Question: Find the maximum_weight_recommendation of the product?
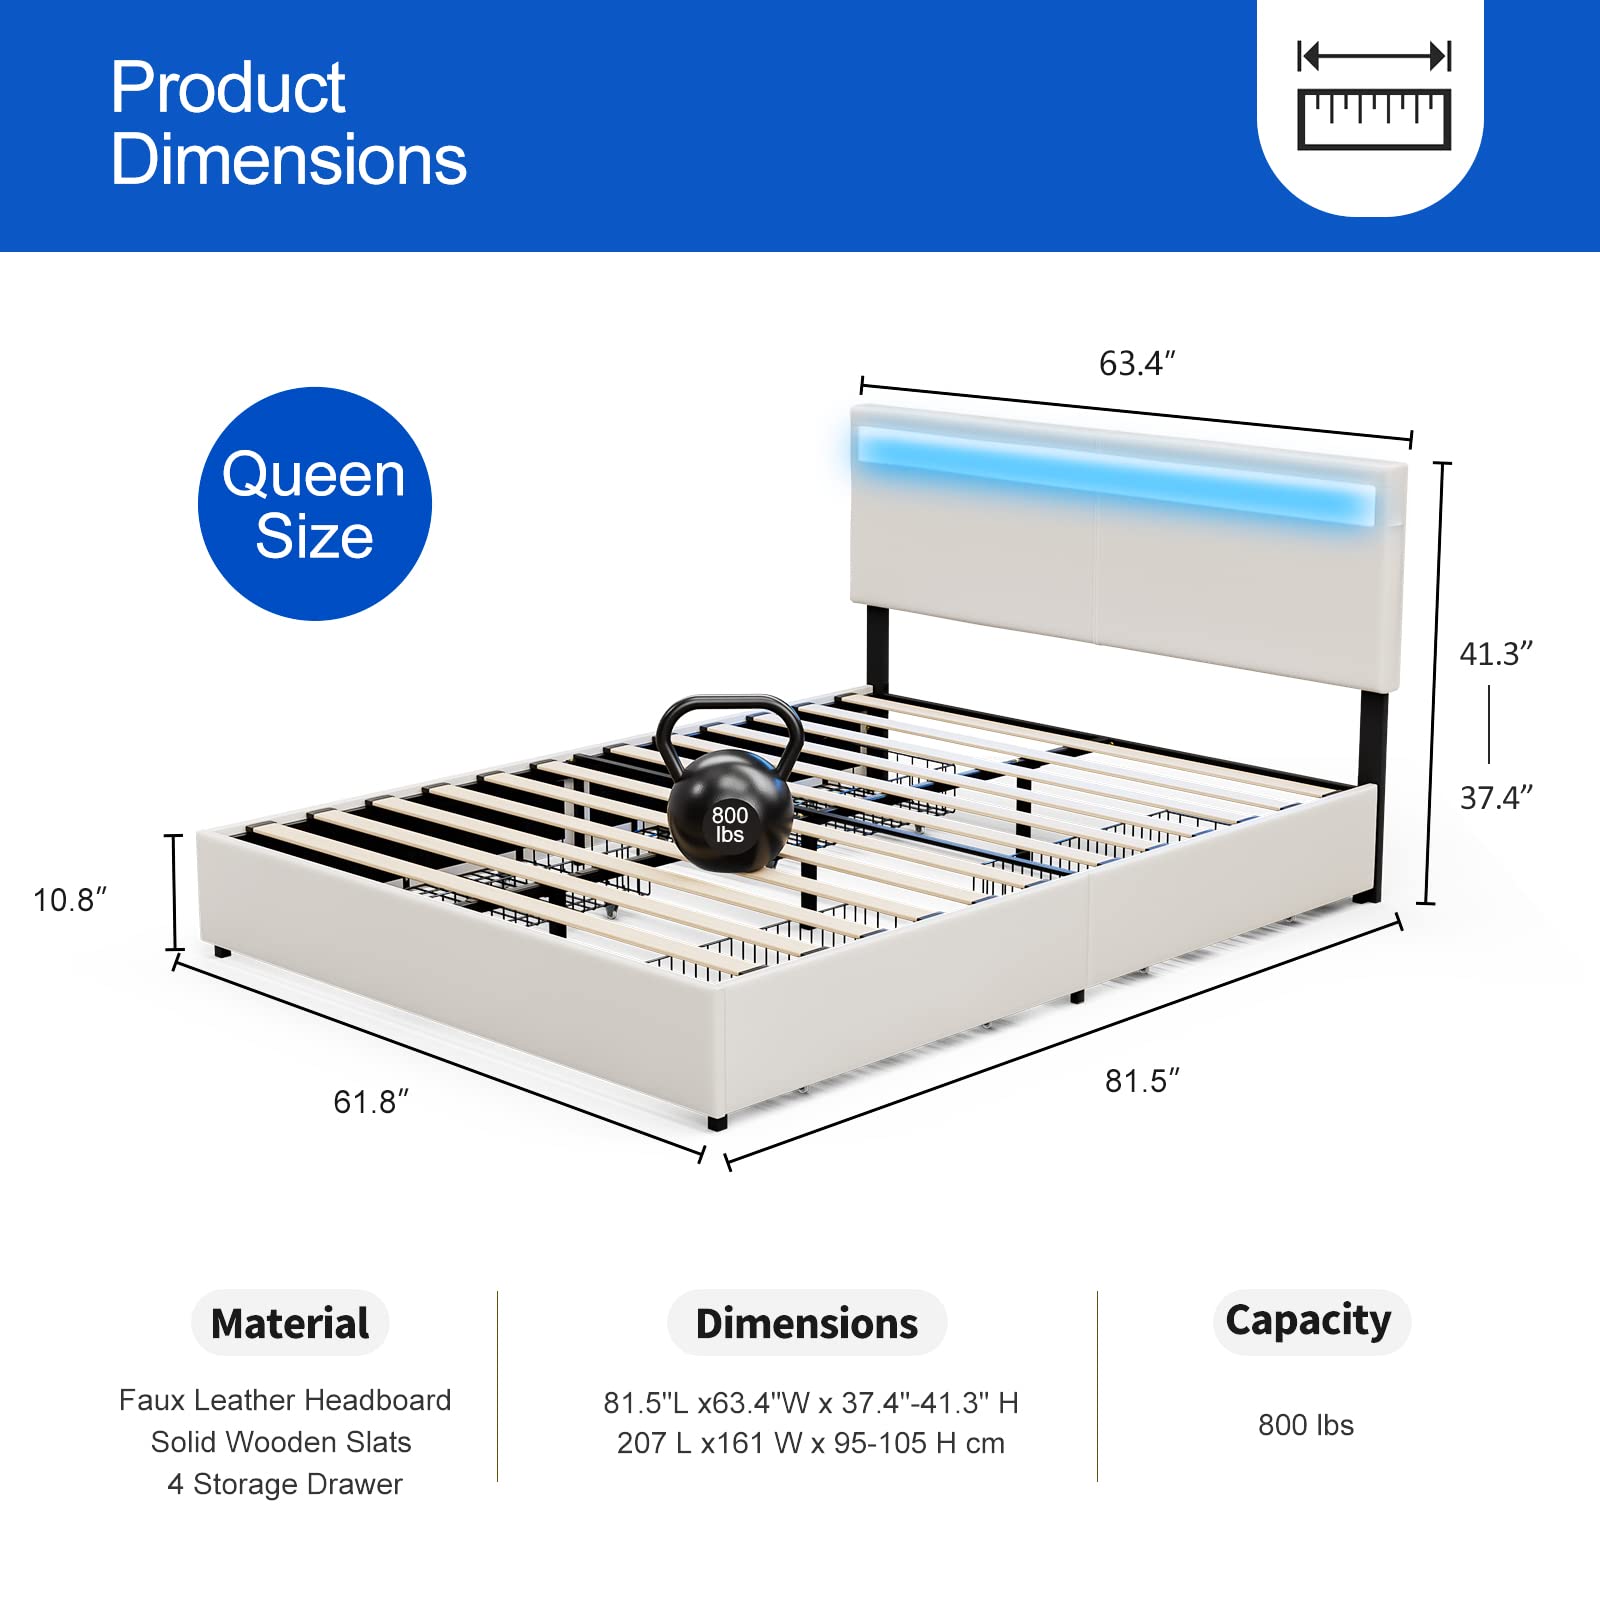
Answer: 800 pound